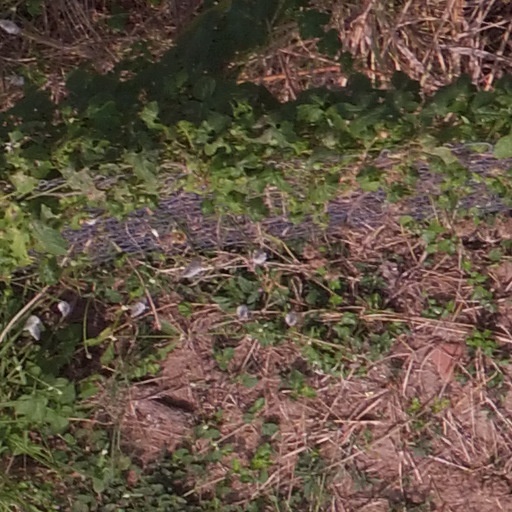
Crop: maize; corn